Neapolitan language

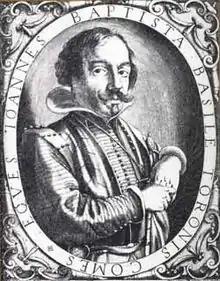
Giambattista Basile (1566–1632), author of a collection of fairy tales in Neapolitan that includes the earliest known versions of "Rapunzel" and "Cinderella"

Largely due to massive Southern Italian migration in the late 19th century and 20th century, there are also a number of Neapolitan speakers in Italian diaspora communities in the United States, Canada, Australia, Brazil, Argentina, Uruguay, Mexico, and Venezuela. However, in the United States, traditional Neapolitan has had considerable contact with English and the Sicilian languages spoken by Sicilian and Calabrian immigrants living alongside Neapolitan-speaking immigrants and so the Neapolitan in the US is now significantly different from the contemporary Neapolitan spoken in Naples. English words are often used in place of Neapolitan words, especially among second-generation speakers. On the other hand, the effect of Standard Italian on Neapolitan in Italy has been similar because of the increasing displacement of Neapolitan by Standard Italian in daily speech.